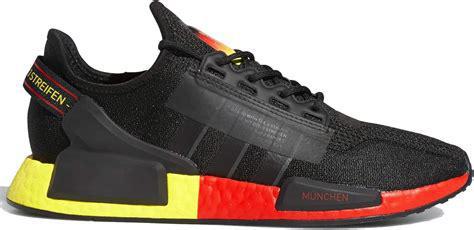
Brand: Adidas
Model: NMD_R1 V2